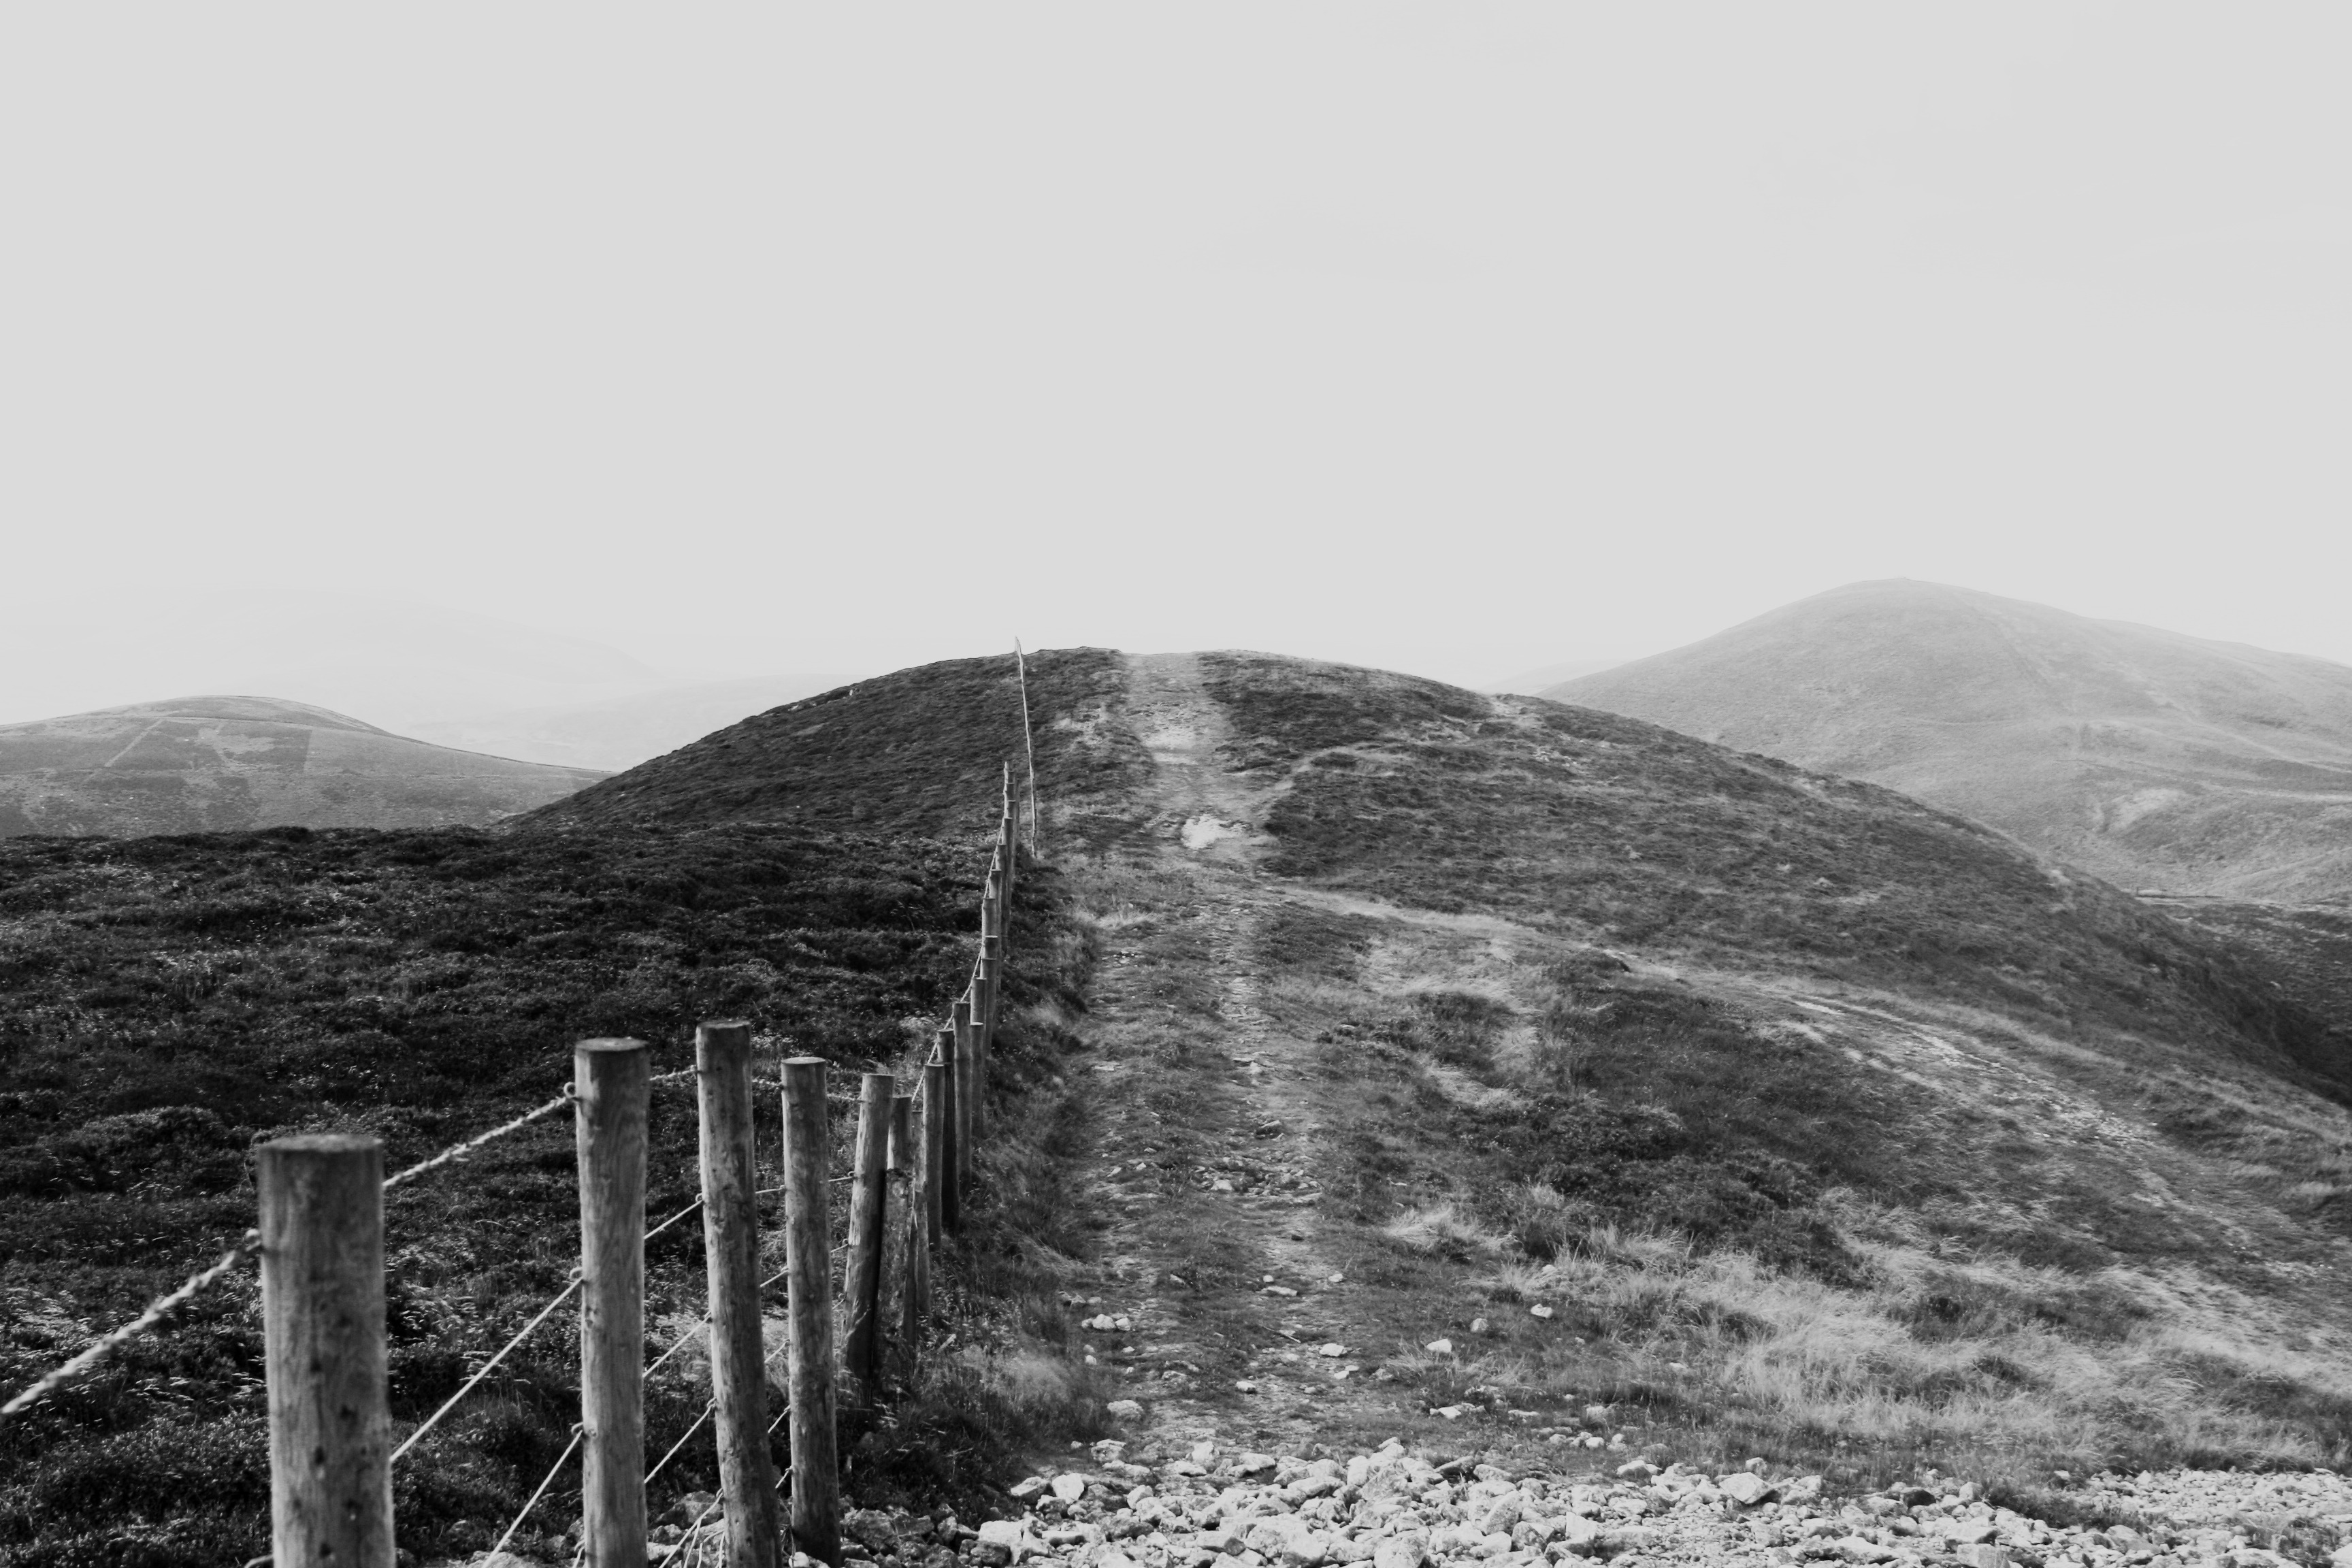
landscape, path, pathway, grass, rock, horizon, mountain, fence, black and white, sky, trail, field, countryside, hill, rural, monochrome, picket fence, ridge, rocks, hills, grey, fell, monochrome photography, geographical feature, atmospheric phenomenon, mountainous landforms